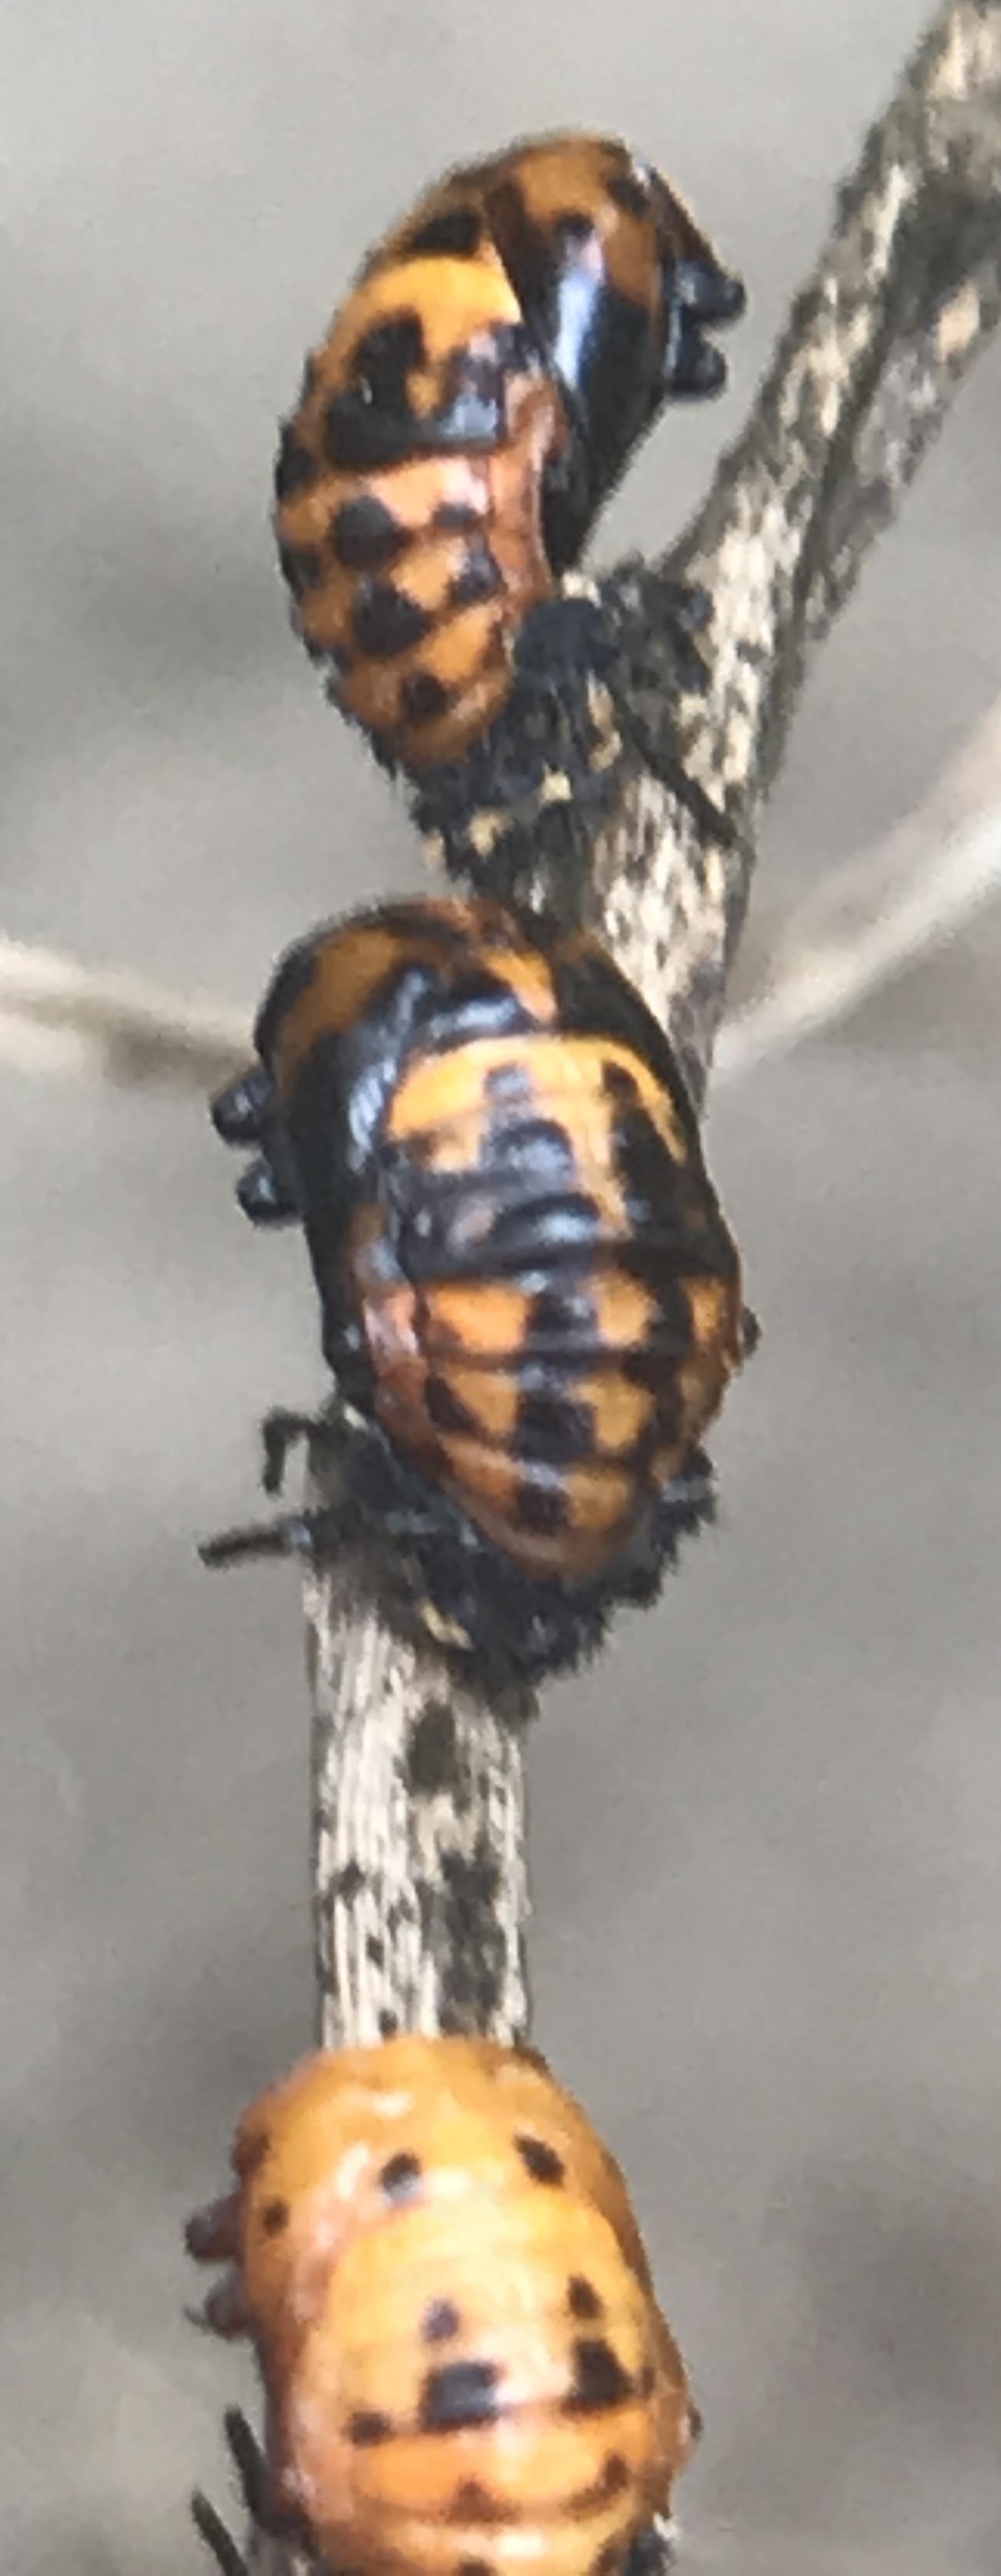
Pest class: predators